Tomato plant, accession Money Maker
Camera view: horizontal (90 deg, fisheye); turntable rotation: 270 degrees
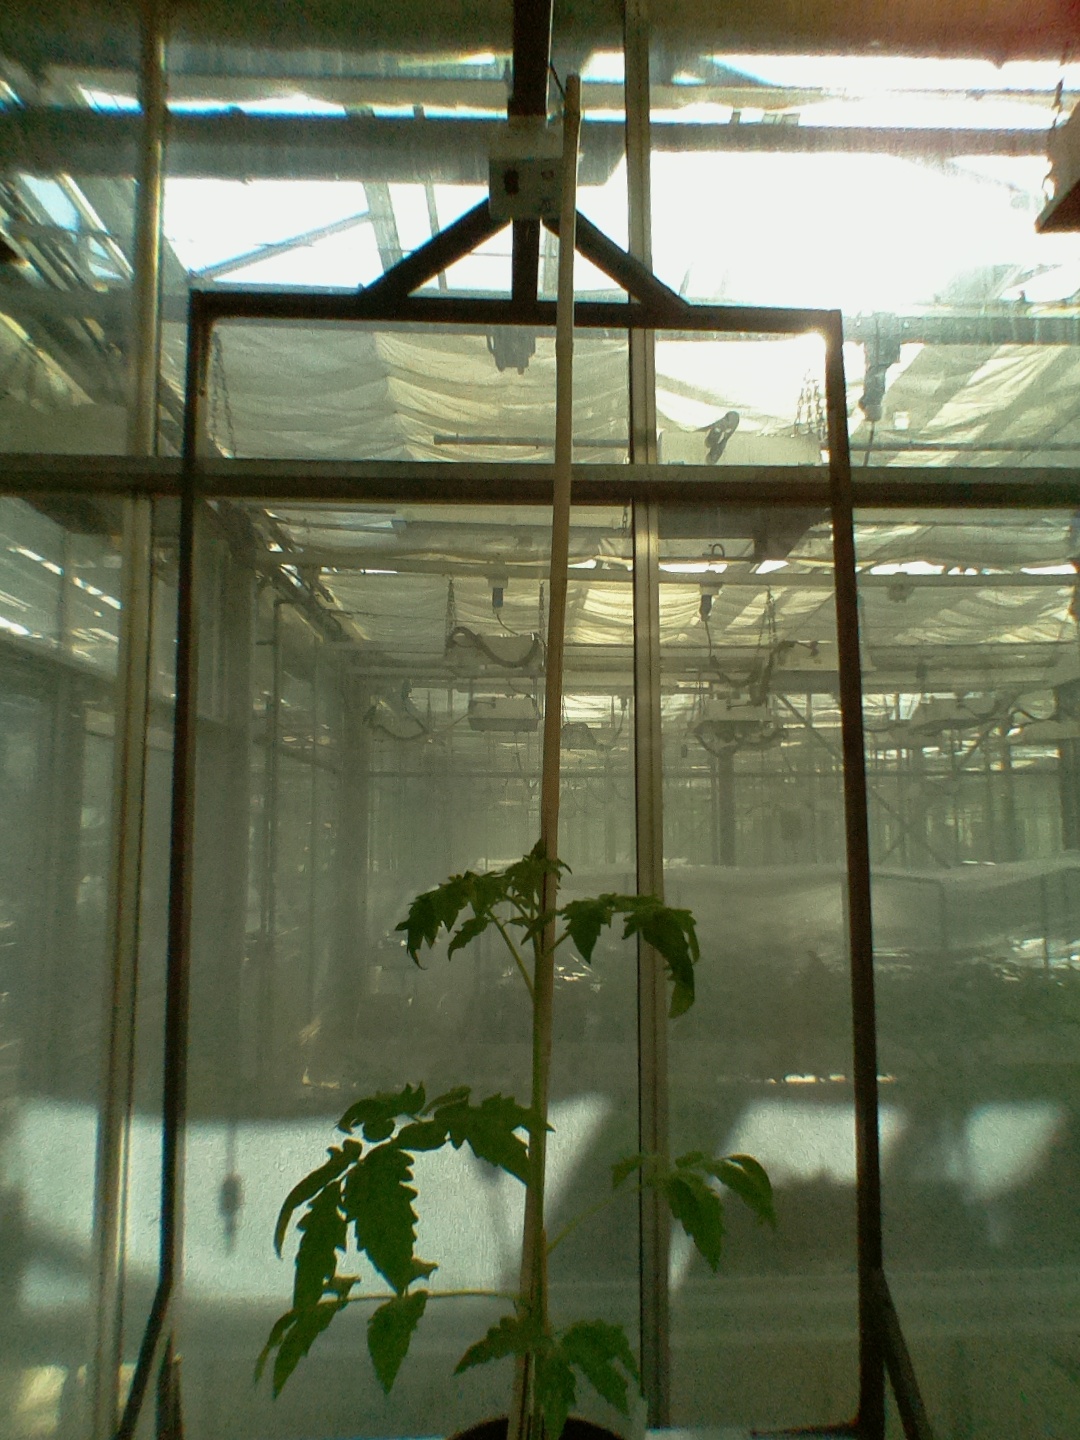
BBCH growth stage 14: 8 of true leaves visible